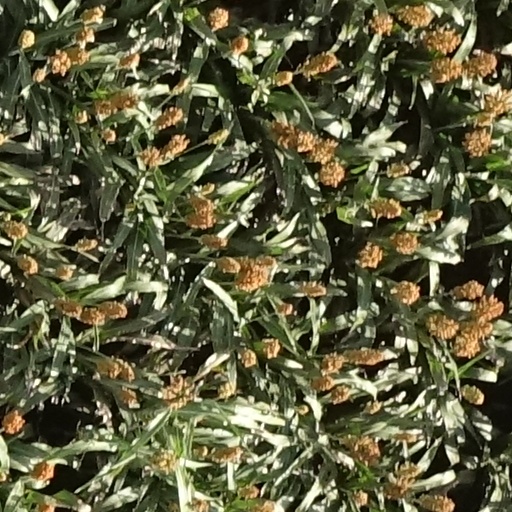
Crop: sorghum